Leh

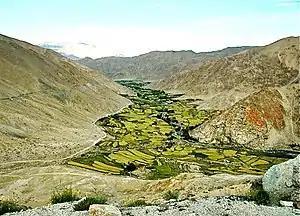
A view of agriculture around Leh.

Leh is located at an average elevation of about 3500 metres, which means that only one crop a year can be grown there, while two can be grown at Khalatse. By the time crops are being sown at Leh in late May, they are already half-grown at Khalatse. The main crop is "grim" (naked barley, "Hordeum vulgare" L. var. "nudum" Hook. f., an ancient form of domesticated barley with an easier-to-remove hull. Tsampa, the staple food in Ladakh, is made from this barley. The water for agriculture of Ladakh comes from the Indus, which runs low in March and April when barley-fields have the greatest need for irrigation. Grapes, apricots, currants, walnuts, and apples are also grown in the arid temperate climate.